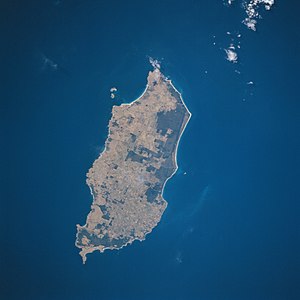
King Island
Satellitfoto af King Island
King Island er ø lidt syd for Australien. Den ligger i Bassstrædet nord for Tasmaniens nordvestlige spids.